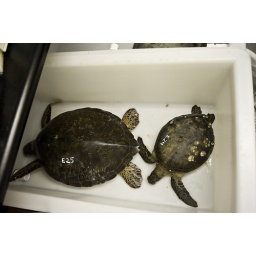
Two green sea turtles in a bit waiting for the next step in the process.